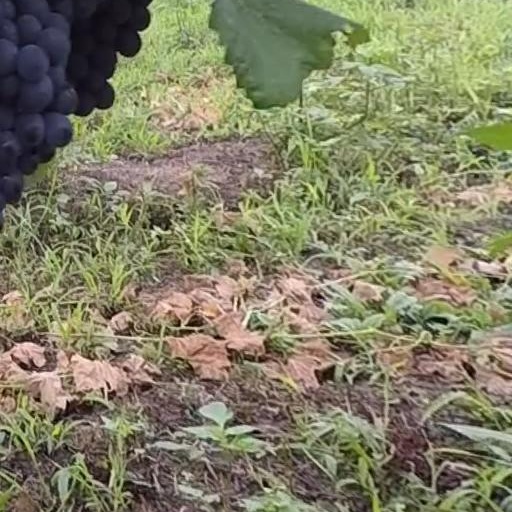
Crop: grape